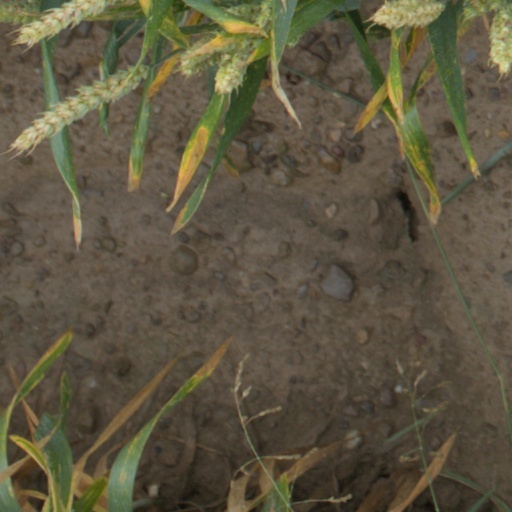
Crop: wheat